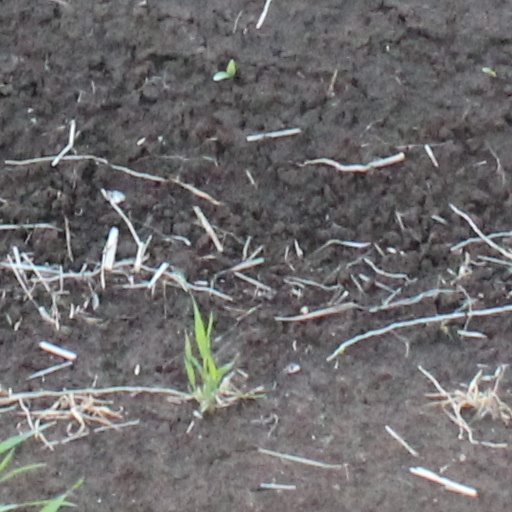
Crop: wheat